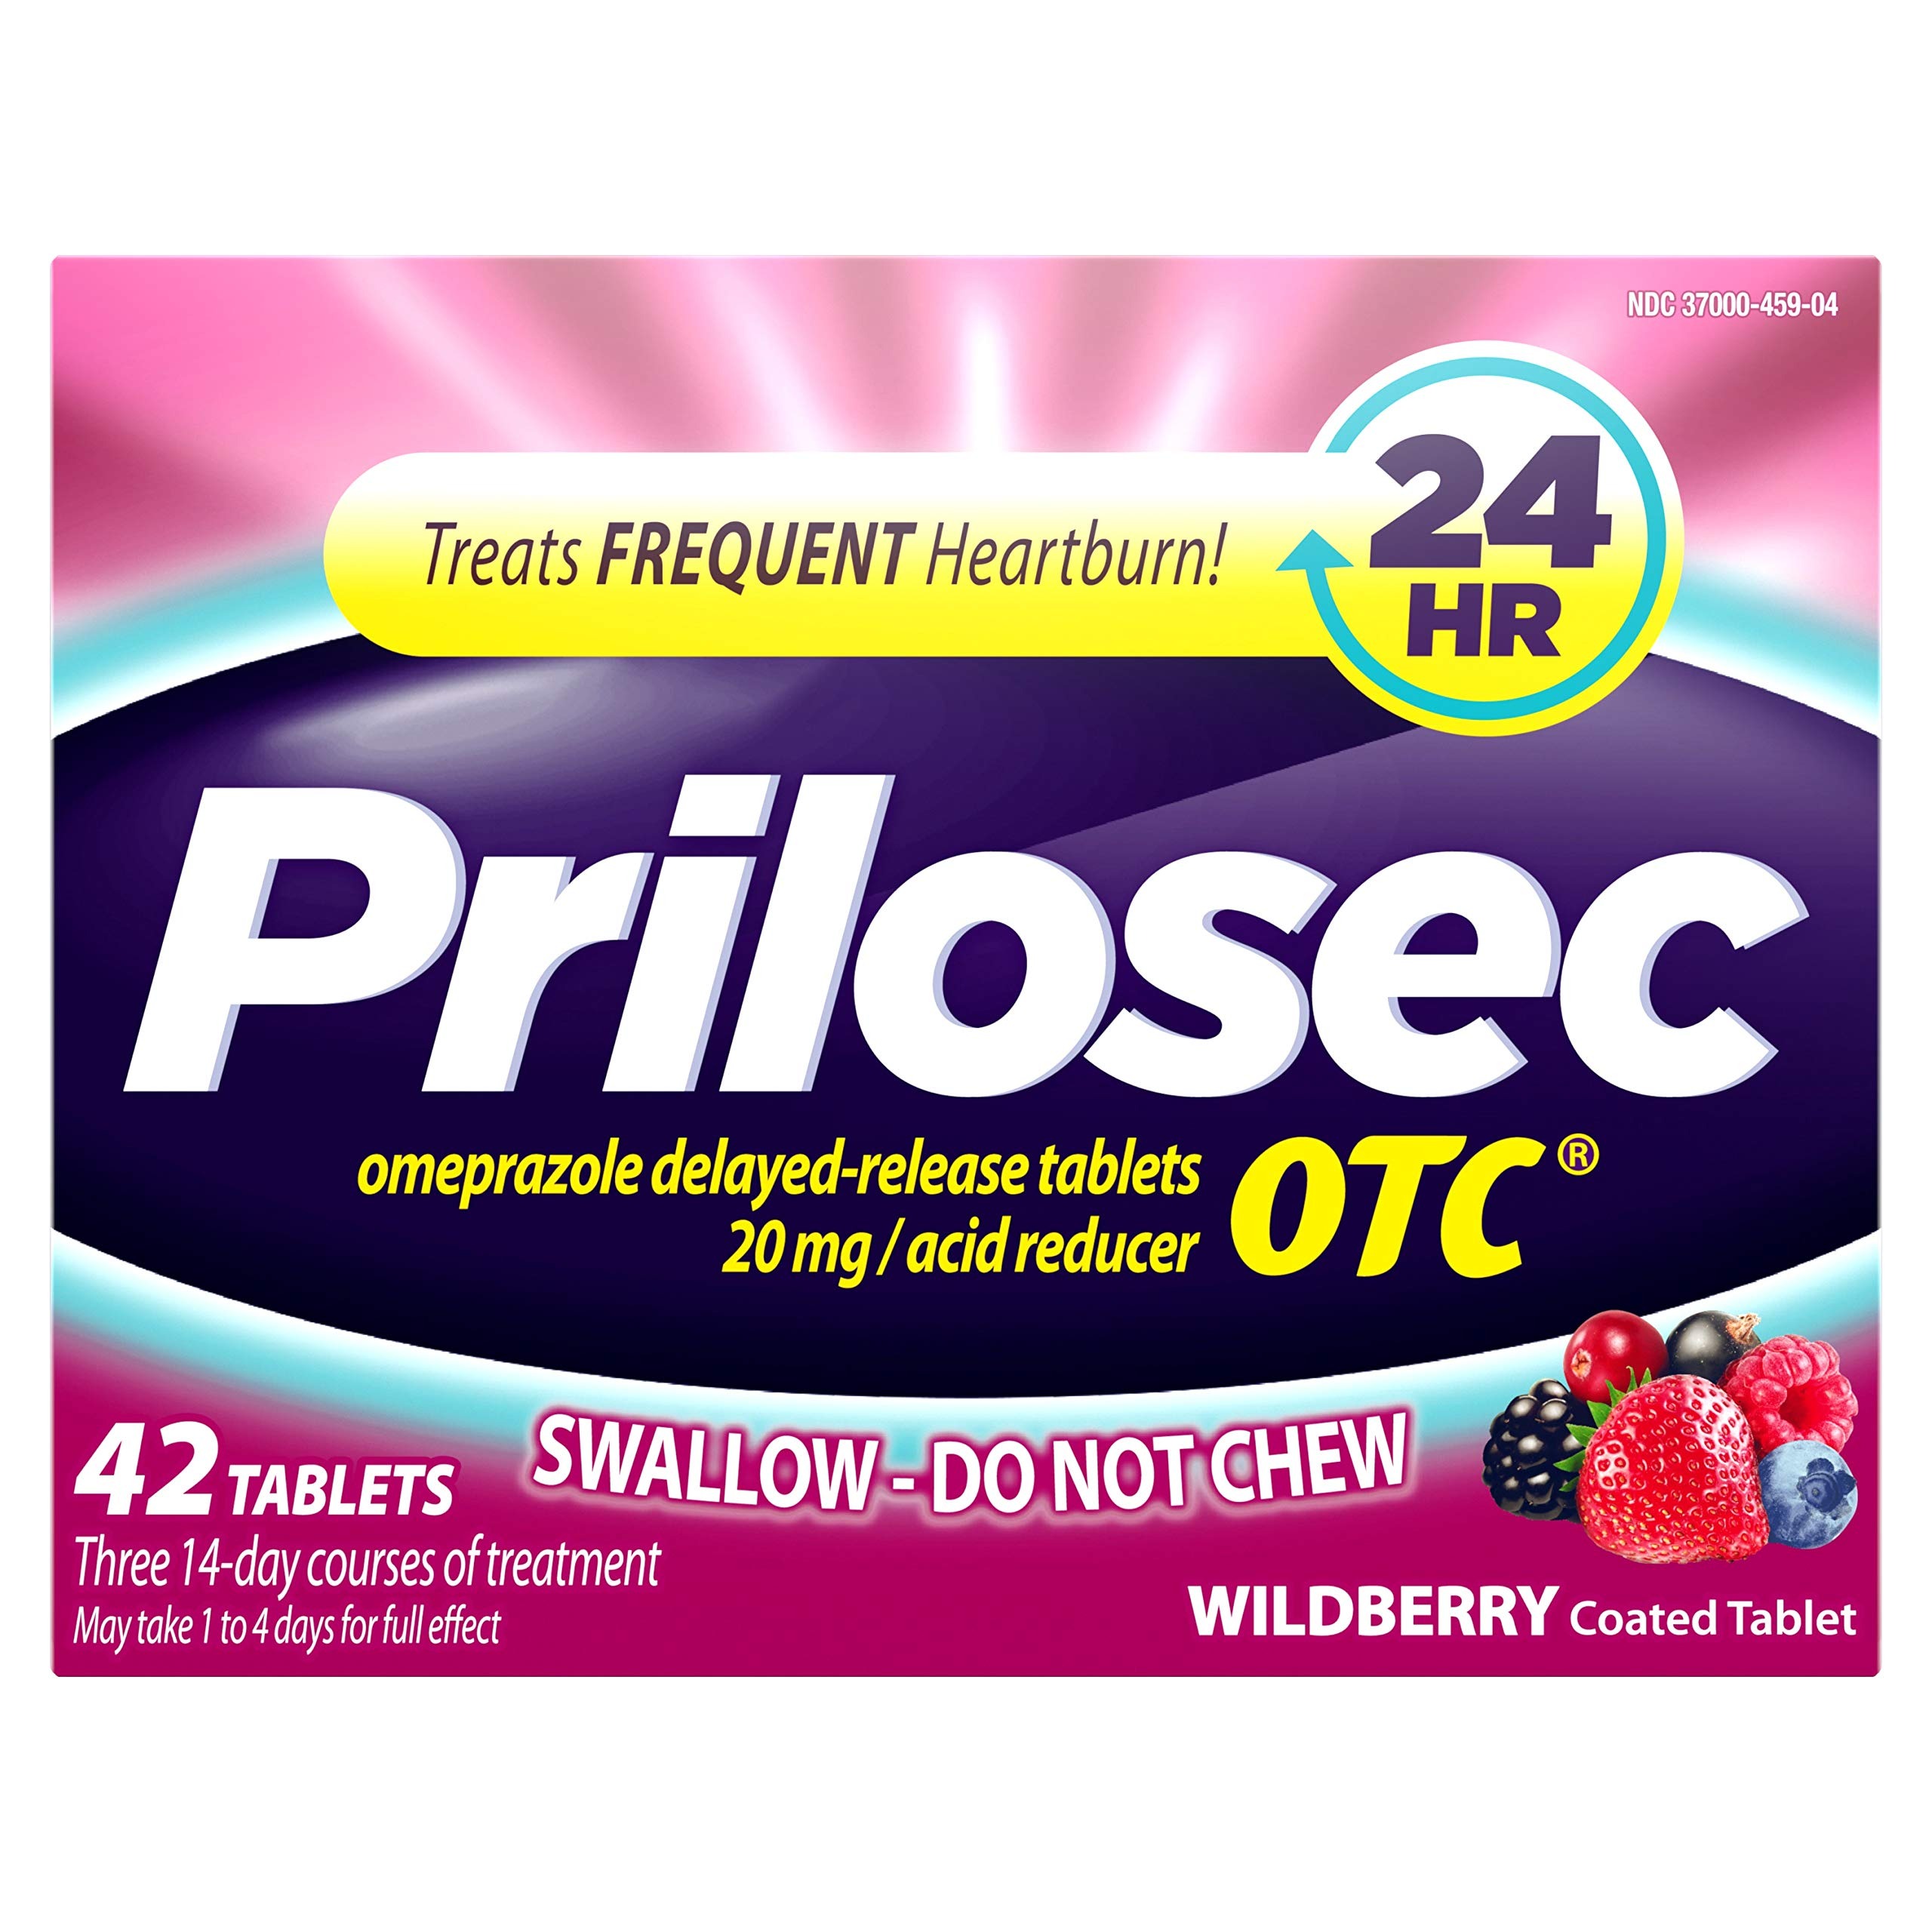
Item Name: Prilosec OTC Wildberry Frequent Heartburn Medicine and Acid Reducer Tablets 42 Count - Omeprazole - (Old)
Bullet Point: See Brandstore for latest products
Value: 42.0
Unit: Count

Price: 30.49